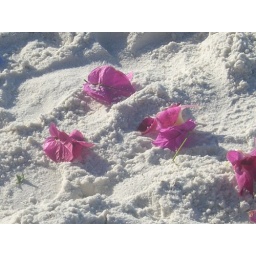
flowers in the sand